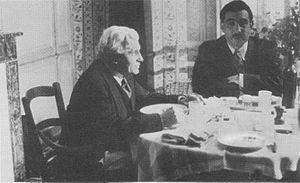
Max Hymans (à droite) déjeunant avec Joseph Paul-Boncour (à gauche), à son domicile de Saint-Aignan.
Max Hymans est un homme politique français, né le 2 mars 1900 à Paris et mort le 7 mars 1961 à Saint-Cloud. Il a été élu député et a occupé plusieurs postes ministériels avant 1940. Il fut membre de la Résistance pendant la guerre puis président d'Air France de 1948 à 1961.